The Flapper

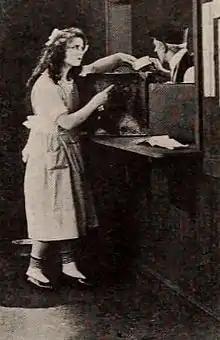
The Flapper, 1920

"The Film Daily" gave it an overall positive review on May 23, 1920, praising the acting of Olive Thomas. Its main criticism was regarding the editing and the conclusion of the film, writing that the story was "cleverly written with many amusing situations, but latter reels should be compressed".